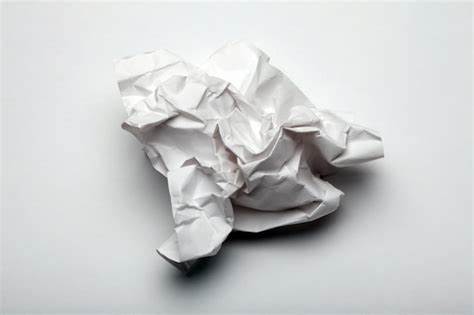
Waste category: paper